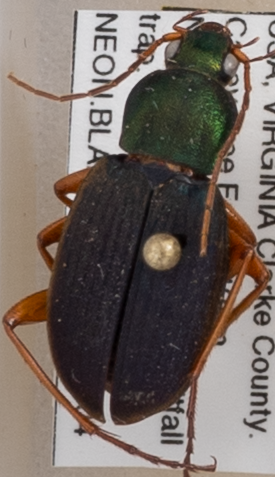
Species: Chlaenius aestivus
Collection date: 2019-06-04 04:00:00
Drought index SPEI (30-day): -0.9
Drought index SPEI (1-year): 2.09
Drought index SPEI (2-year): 2.09